El Ballestero

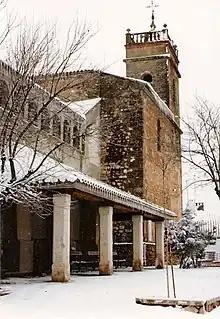
The church of St Laurence

In summer, the temperature during the day is significantly hotter than in coastal towns such as Benidorm. However, because of its elevation of 3,000 feet (1,045 meters) above sea level, the nights stay cool even in midsummer.